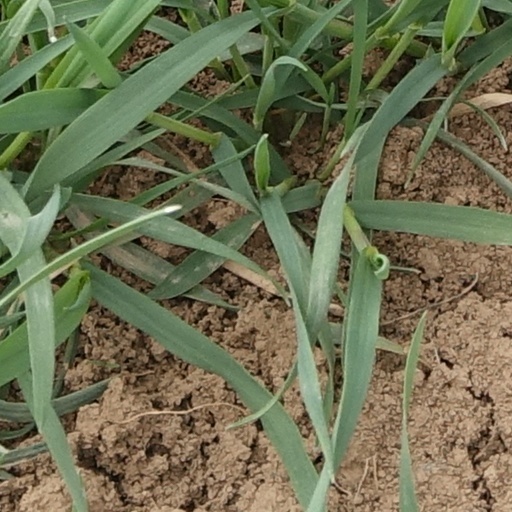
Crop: wheat